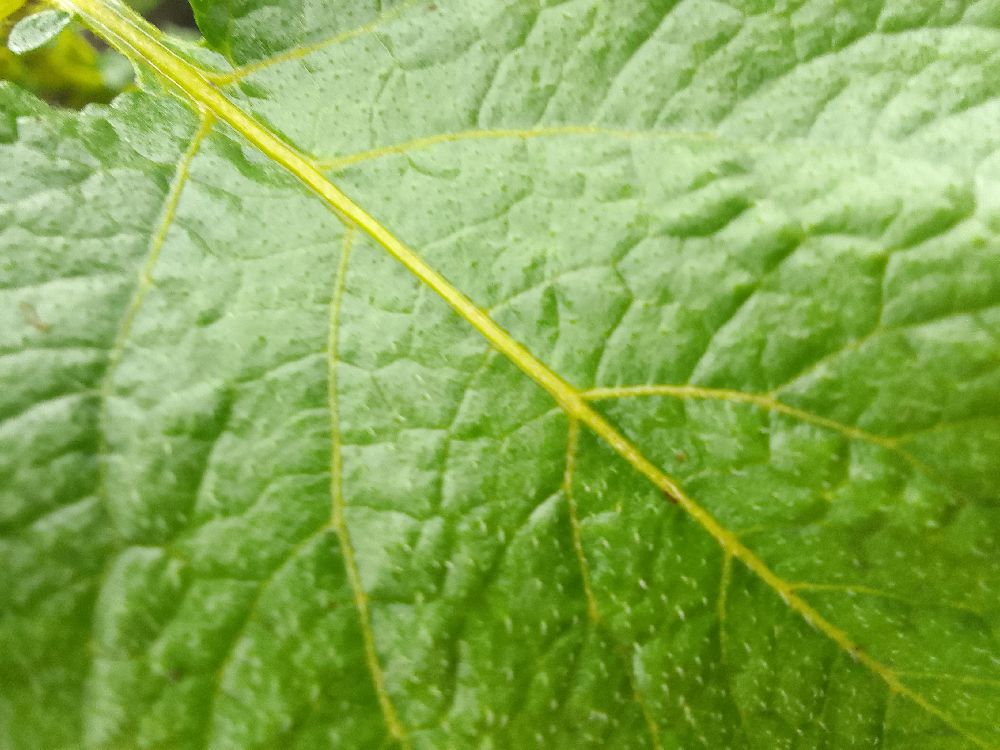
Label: Healthy